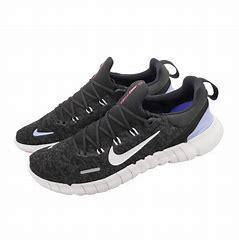
Brand: Nike
Model: Free RN 5